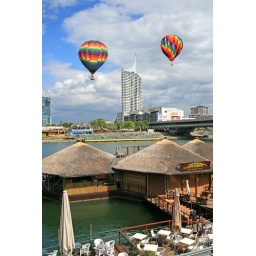
The high-rise office building near UNO City in Vienna